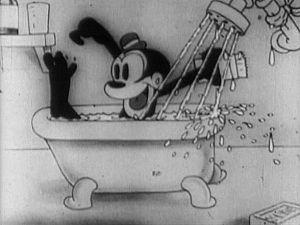
Bosko est un personnage animé créé par les animateurs Hugh Harman et Rudolf Ising. Il est considéré comme étant un précurseur des Looney Tunes. Bosko a également été le premier personnage récurrent d'un dessin animé des courts métrages des Leon Schlesinger Productions. Il se présente sous la caricature d'un enfant noir portant un chapeau melon.
Sinkin' in the Bathtub est le tout premier dessin animé de la Warner Bros. Pictures, mais également le premier de la série des Looney Tunes.